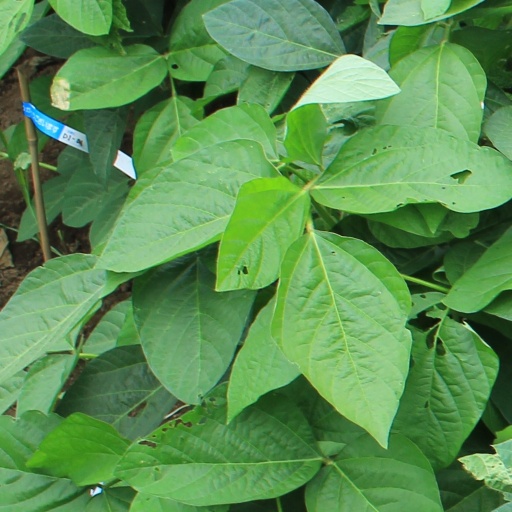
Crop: soybean